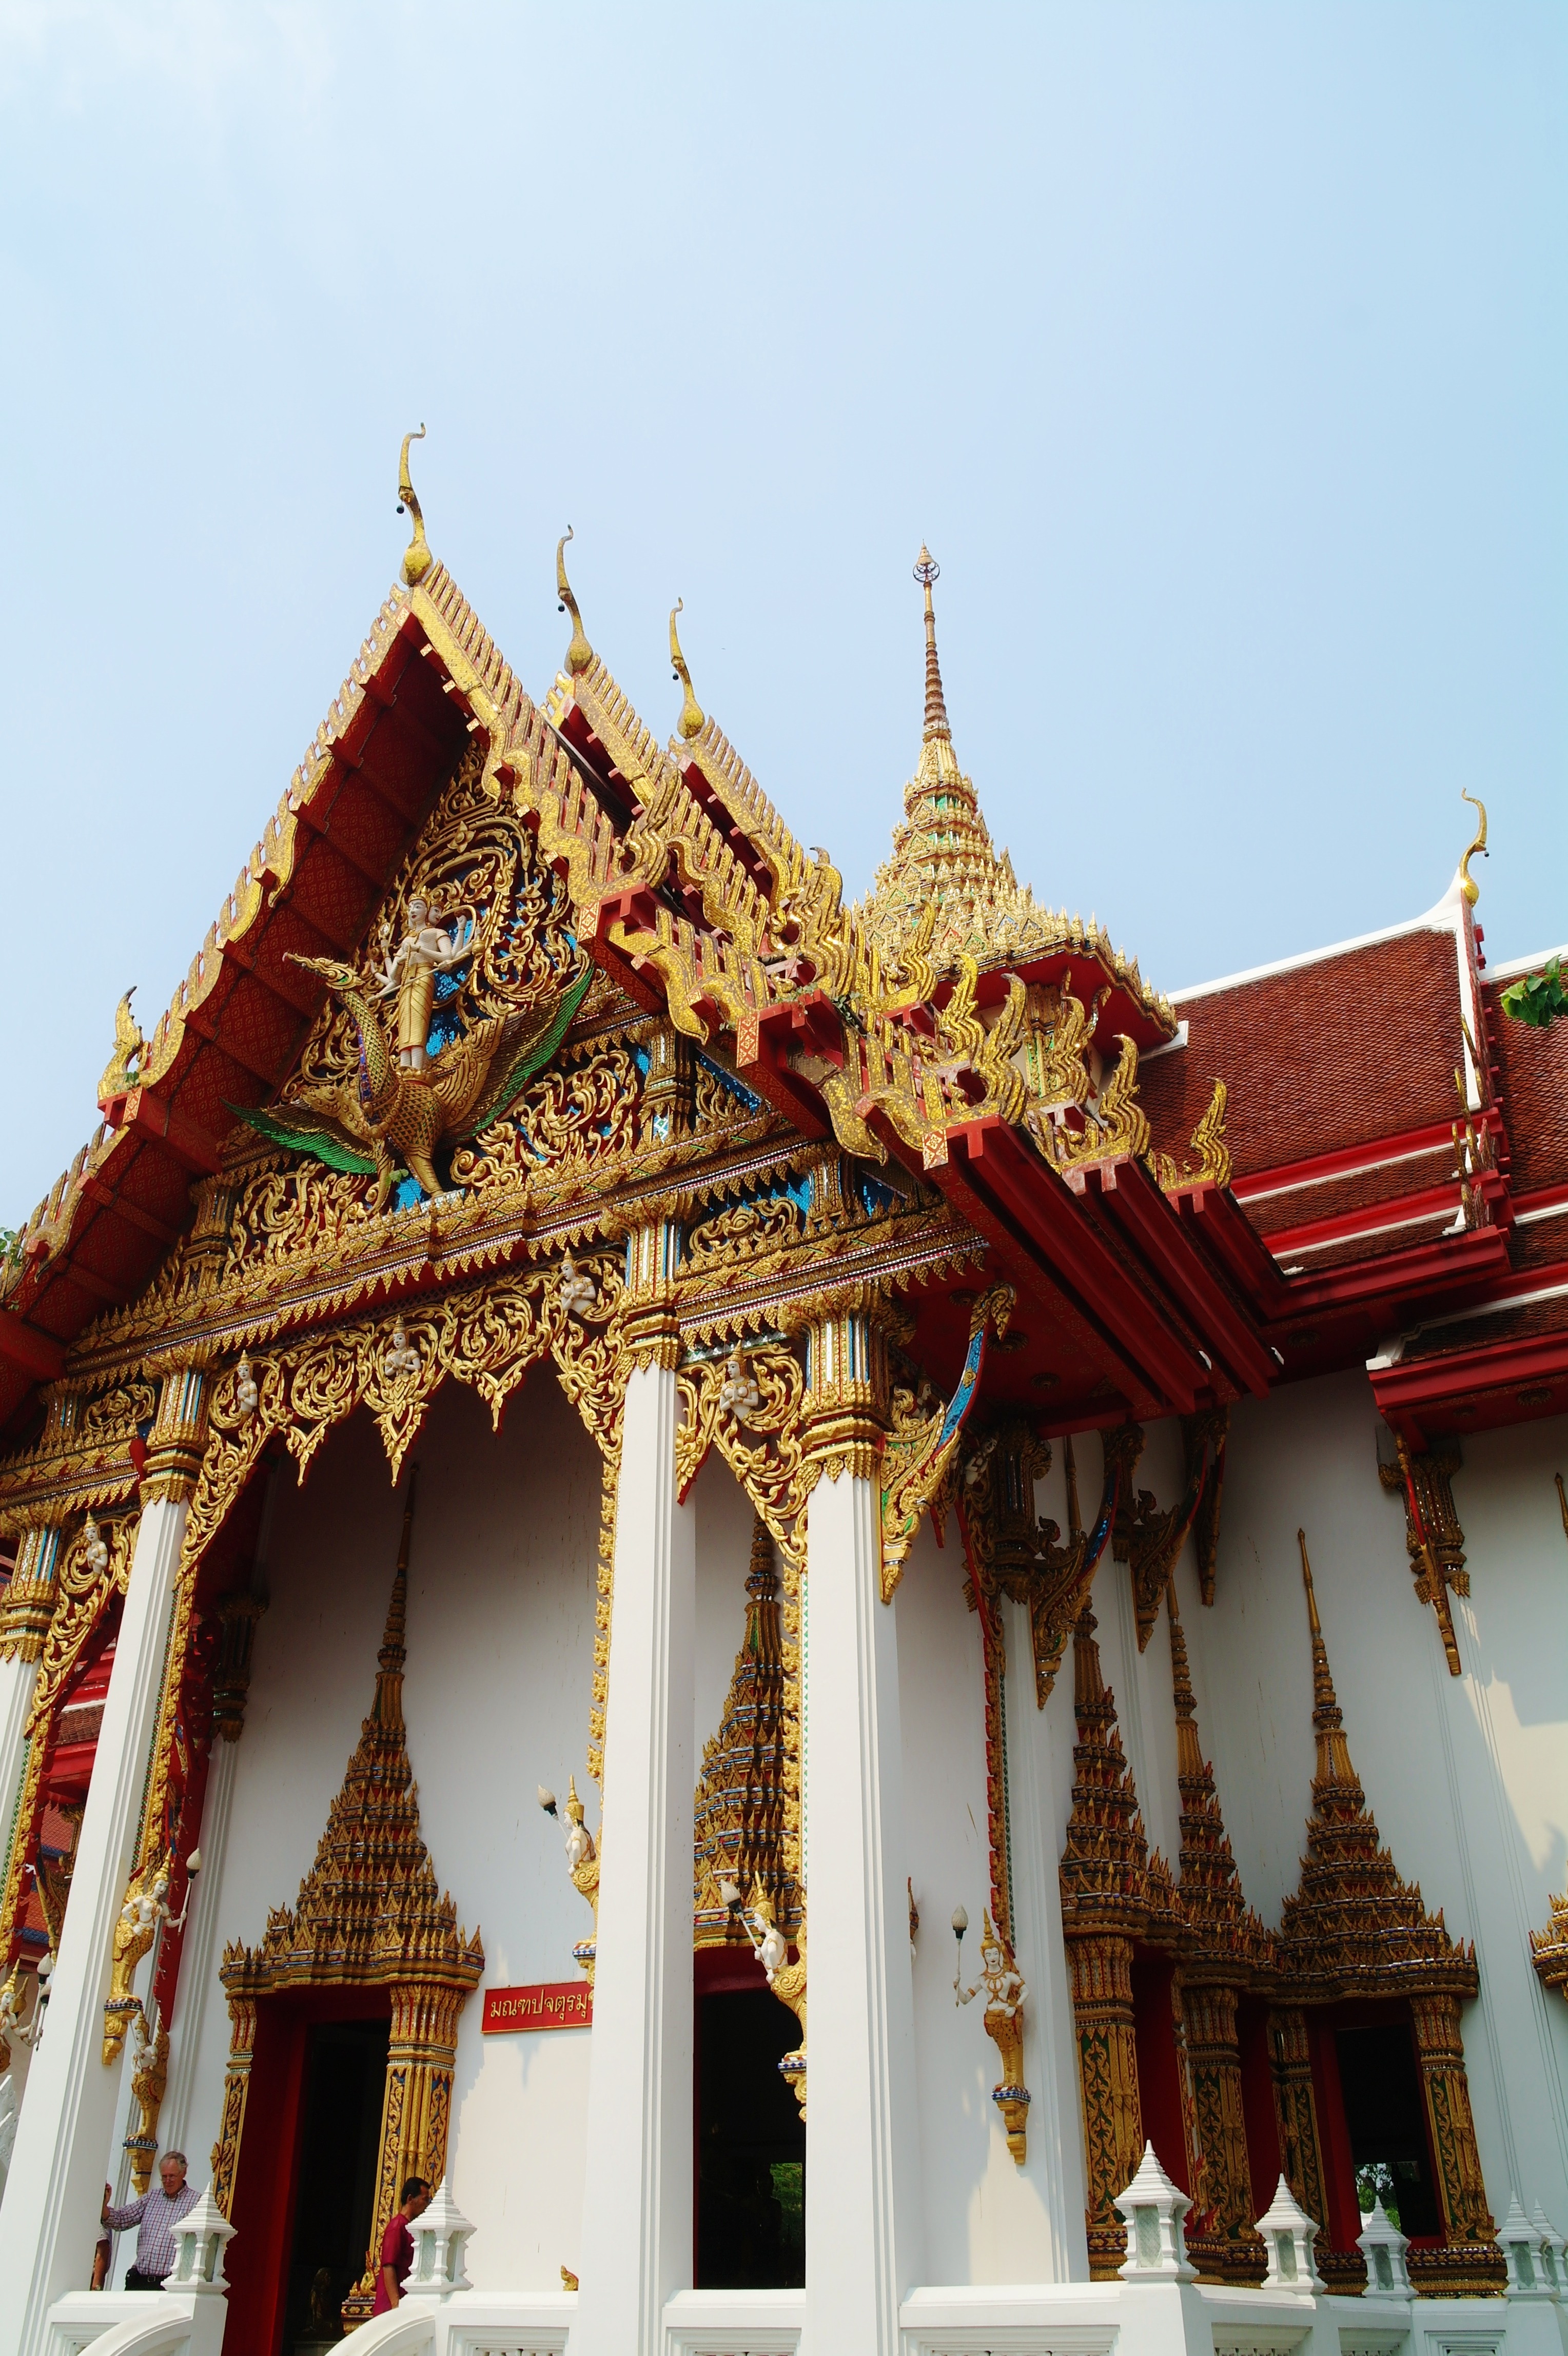
architecture, building, palace, pattern, tower, buddhism, asia, place of worship, religious, design, temple, faith, columns, shrine, culture, holy, border, chinese architecture, pagoda, wat, hindu temple, shinto shrine